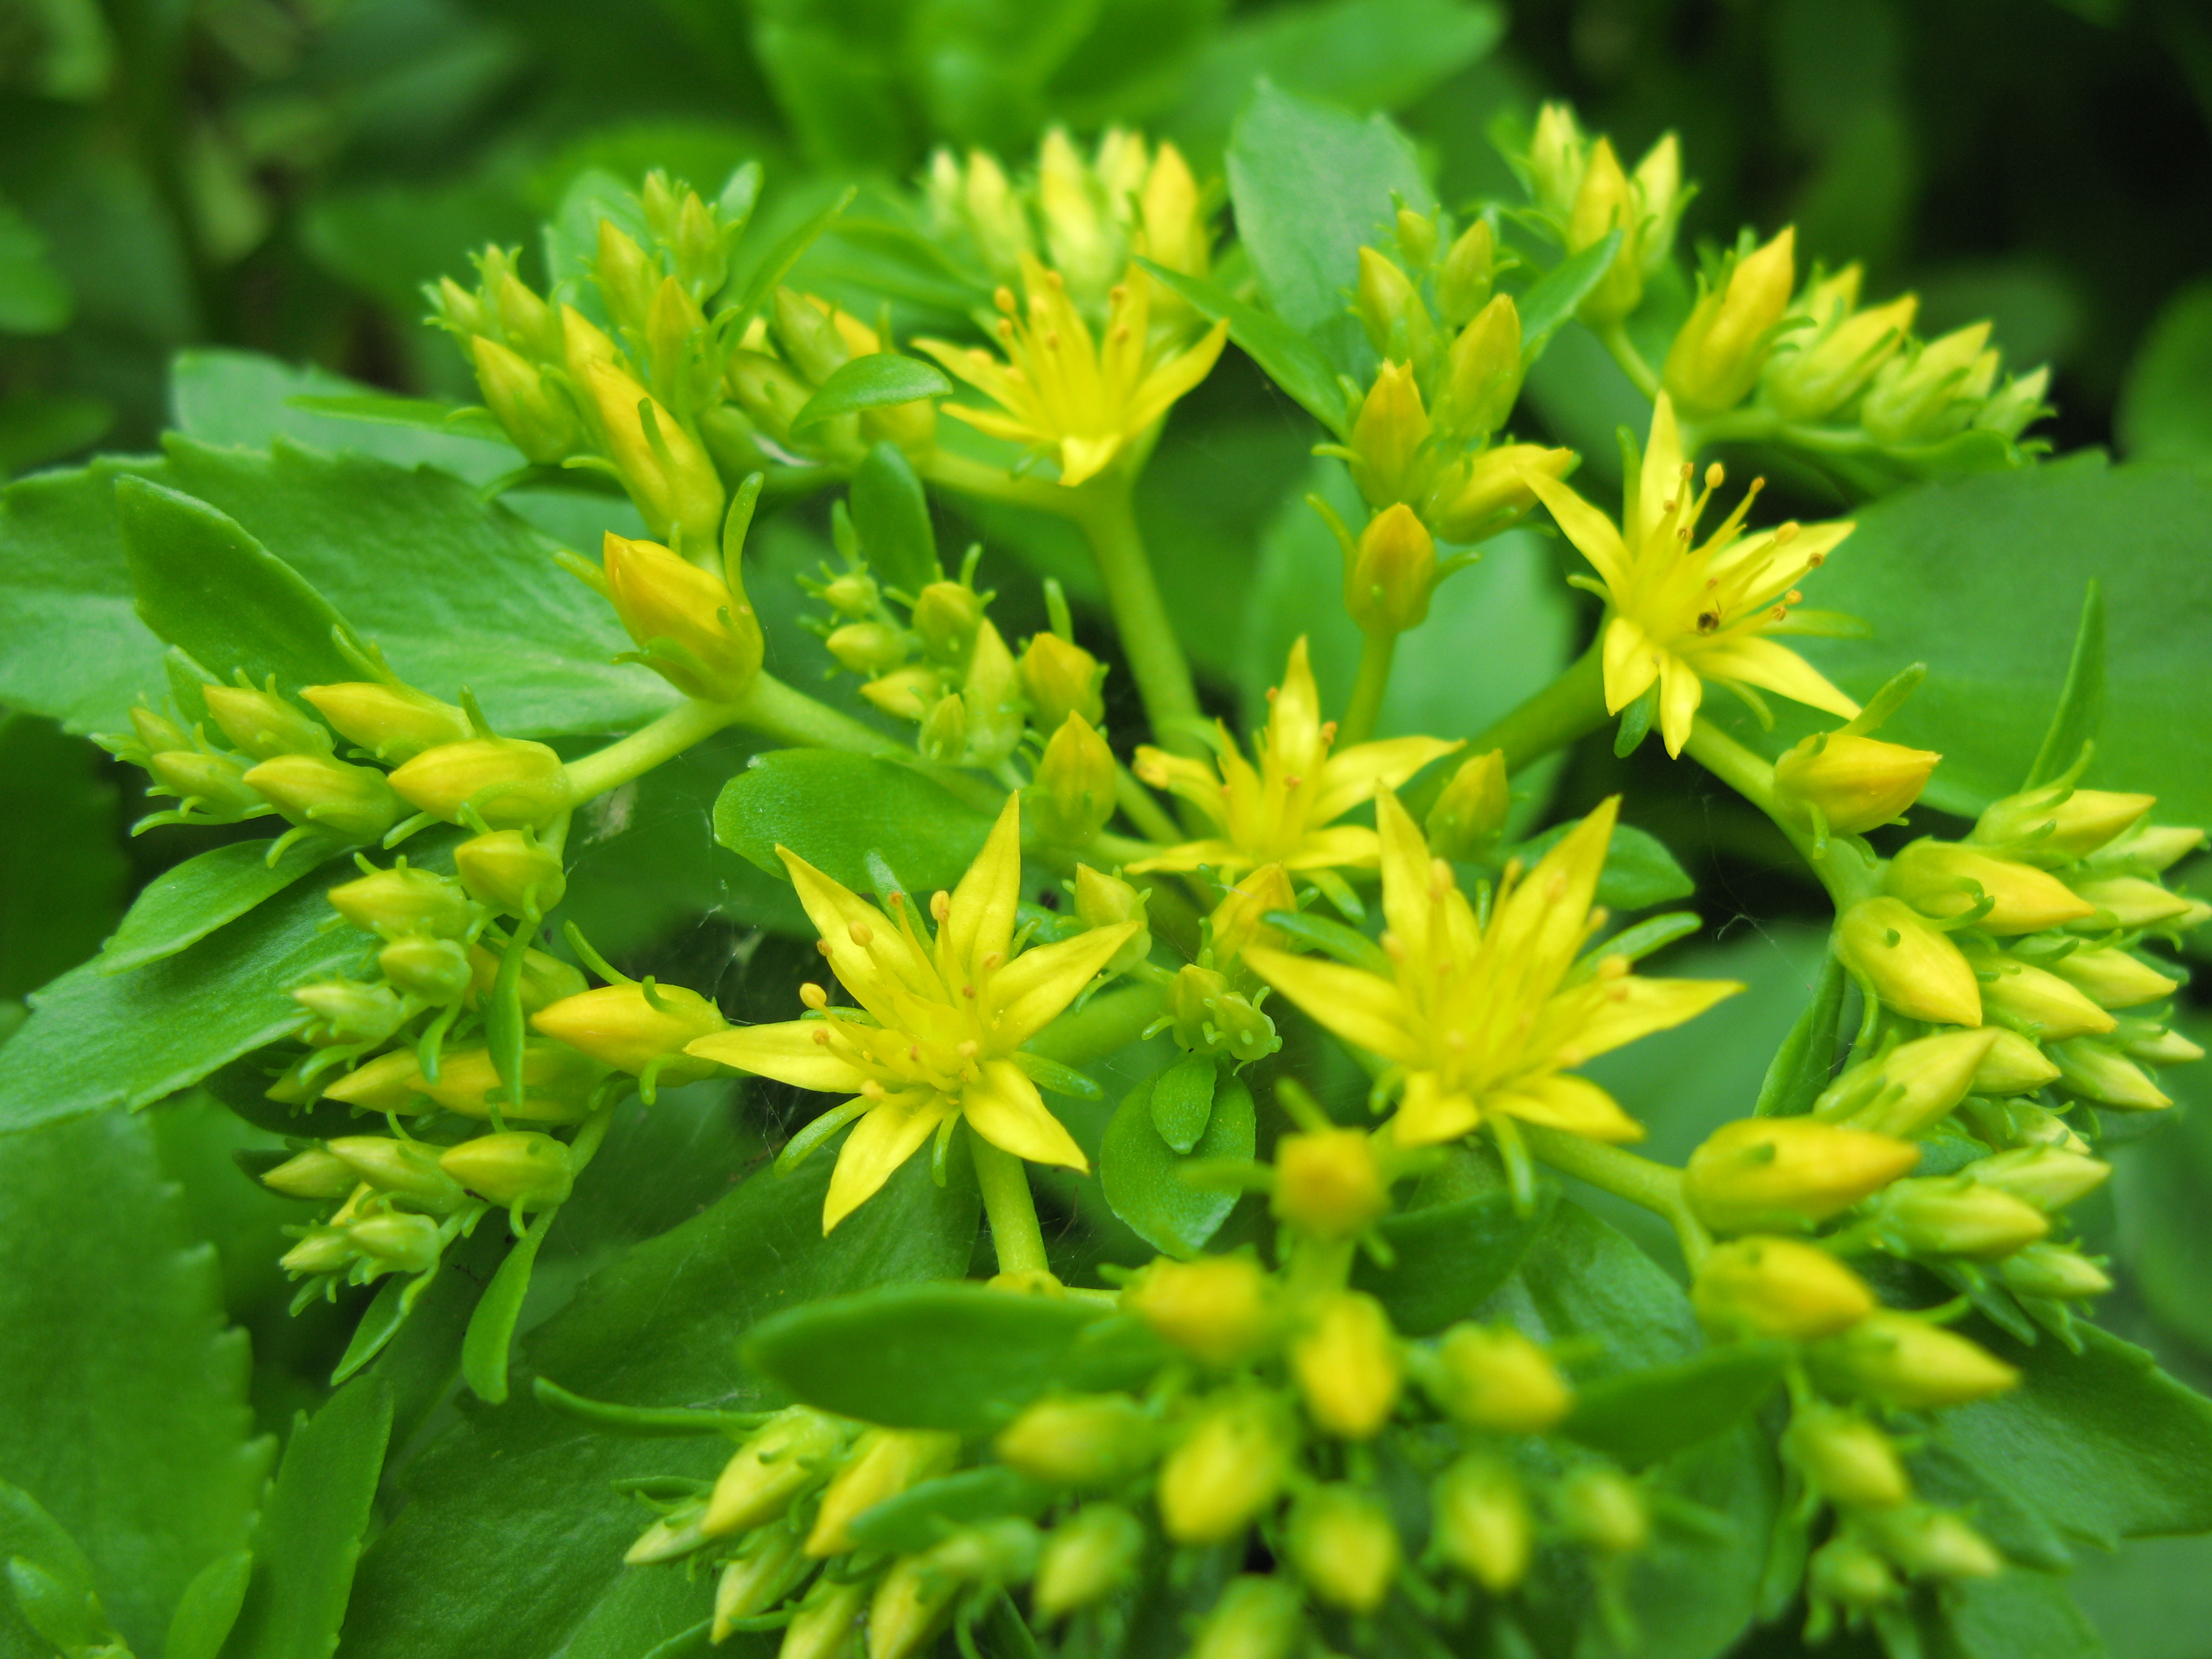
plant, flower, high, herb, produce, evergreen, yellow, flora, wildflower, shrub, rue, hires, flowerpicturesnolimits, hi, res, hypericum, powershotg7, canong7, flowering plant, subshrub, hypericaceae, land plant, common rue